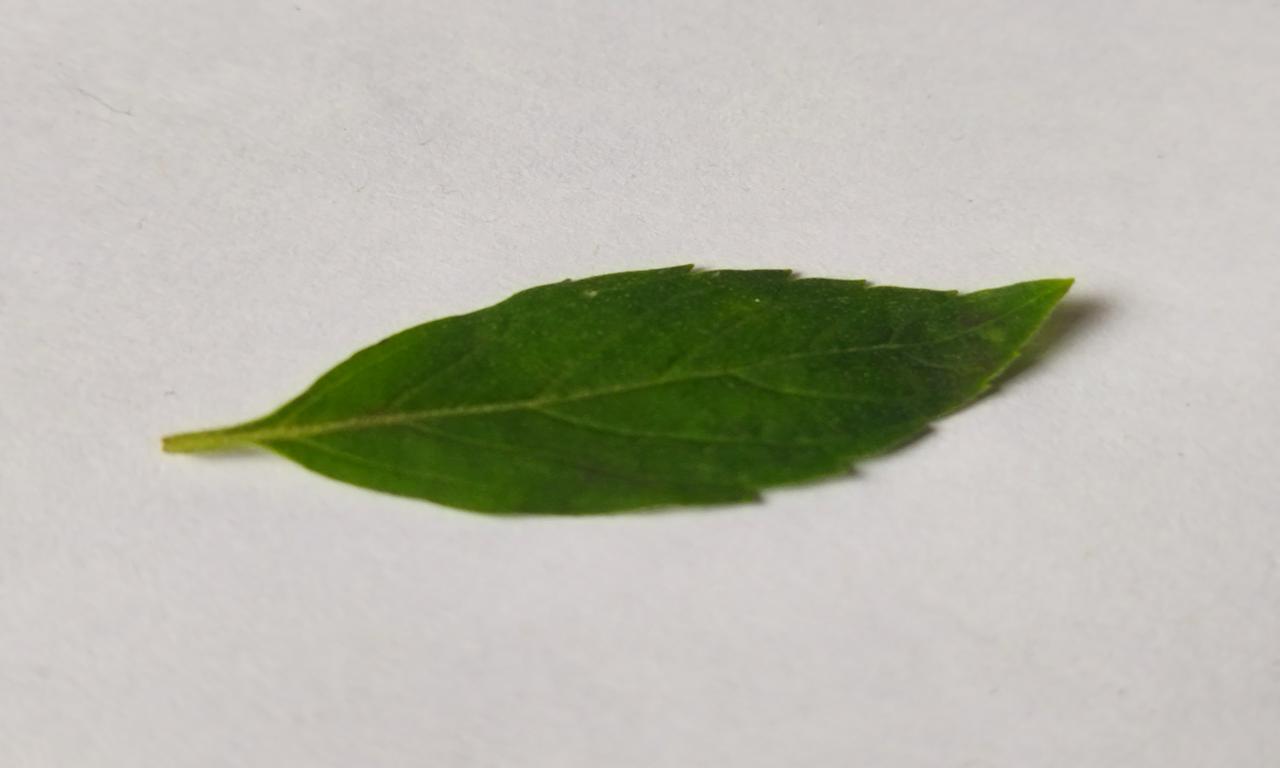
Label: Fresh